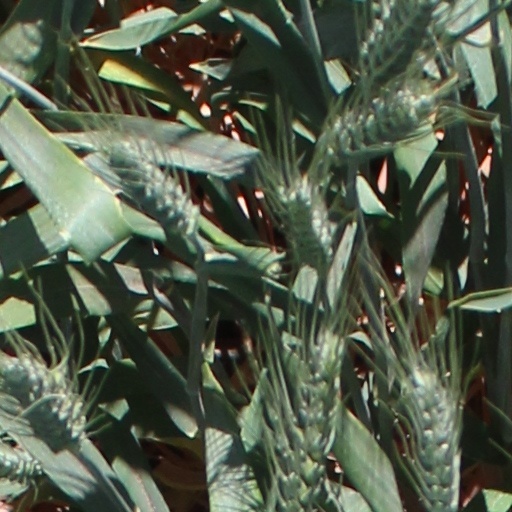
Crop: wheat